Neosclerocalyptus

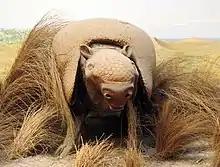
Model of "N. ornatus" in Museo de La Plata

"Neosclerocalyptus" is known from the Ensenadan-Lujanian (Middle Pleistocene-Early Holocene) of Chubut, Buenos Aires, La Pampa, Córdoba, Mendoza, San Luis, Santa Fe, Entre Ríos, Corrientes, Chaco, Santiago del Estero, Tucumán, Formosa and Salta Provinces of Argentina, but also the Pleistocene of Uruguay, Paraguay, and Bolivia. Most records of "Neosclerocalyptus" come from colder and more arid environments, such as the Argentine Pampas and north-central Argentina, while fossils from warmer and humid environments are much more rare, such as in Argentine Mesopotamia and western Uruguay. The northernmost occurrence of the genus is from Nuapua and Santa Cruz de la Sierra localities in Bolivia, while the southernmost one is from Bahia Blanca in Buenos Aires Province. The oldest "Neosclerocalyptus" species is "N. castellanosi" from the Vorohuean (Late Pliocene), then there are "N. pseudornatus" and "N. ornatus" from the Ensenadan (early Pleistocene-middle Pleistocene), "N. goudi" comes from the Bonaerian (middle Pleistocene), and lastly "N. paskoensis" fossils date purely to the Lujanian (late Pleistocene-early Holocene). During the Ensenadan, the era in which the most "Neosclerocalyptus" fossils have been found, most of South America underwent a great cooling and more areas became open, arid spaces, though at certain intervals humid environments and rainforests would become more common. This is also reflected in the size of many of the taxa from this era, with mammal genera like "Glyptodon, Doedicurus, Toxodon", and others reaching their peak sizes. "N. pseudornatus" is found in more tropical and even heterogenous environments than that of later species, but the species likely went extinct around 1.168 and 1.016 Ma as part of the "Great Patagonian Glaciation".